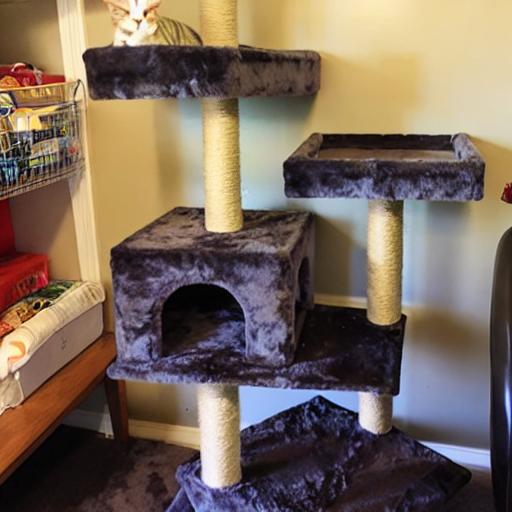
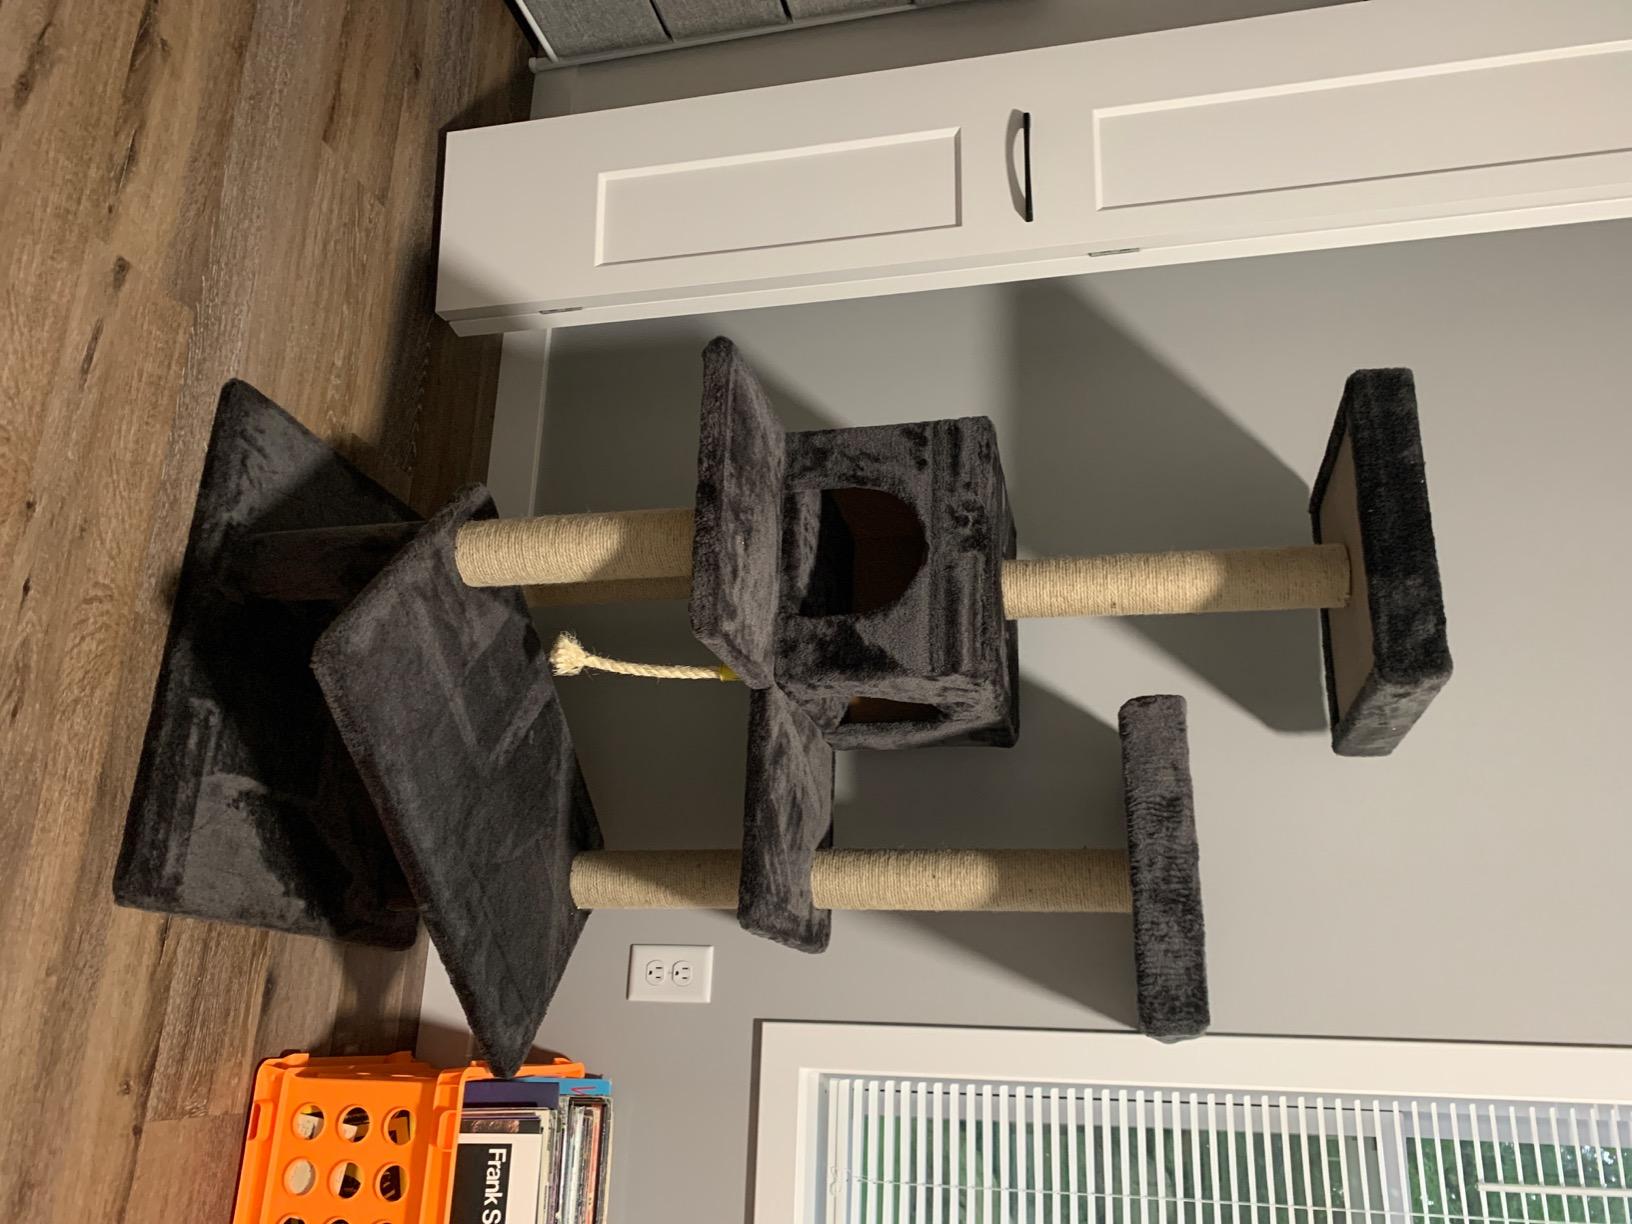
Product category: items_cat tree
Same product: no